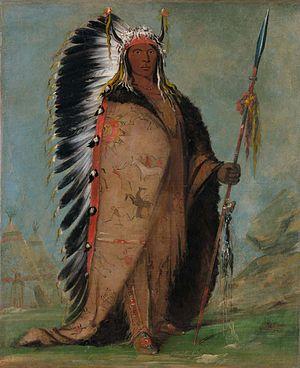
Les Two Kettles sont l'un des sept clans de la tribu des Lakotas. Ils se sont très peu engagés dans la guerre contre les colons blancs, ayant même signé un traité les engageant à ne jamais attaquer personne.